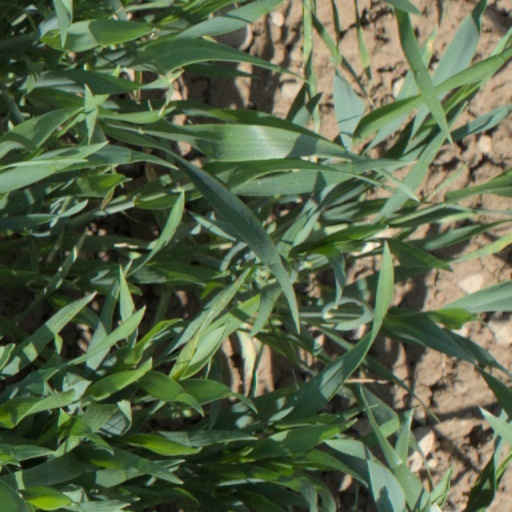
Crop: wheat